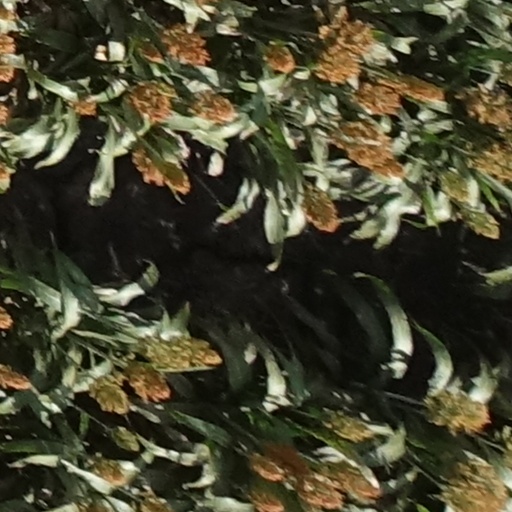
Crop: sorghum